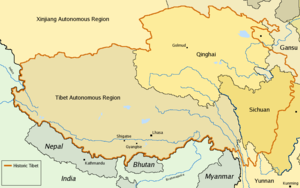
L'histoire du Tibet, zone géographique des confins et des cimes enneigées, charnière stratégique entre le monde chinois et le monde indien, est une histoire mouvementée, entrecoupée de longues périodes d'isolement.
La sinisation du Tibet est, selon les milieux exilés tibétains et des observateurs occidentaux, la transformation de la société tibétaine de la région autonome du Tibet, du Kham et de l'Amdo sur la base de normes chinoises, au moyen de l'assimilation culturelle, la migration, et la politique de réforme et d'adoption de l'économie de marché. C'est un processus marqué principalement par la venue en masse de population de l'ethnie Han au Tibet et par une politique active du gouvernement central de la république populaire de Chine visant à intégrer le Tibet dans la République chinoise et à maîtriser les ambitions d'indépendance de certains Tibétains.